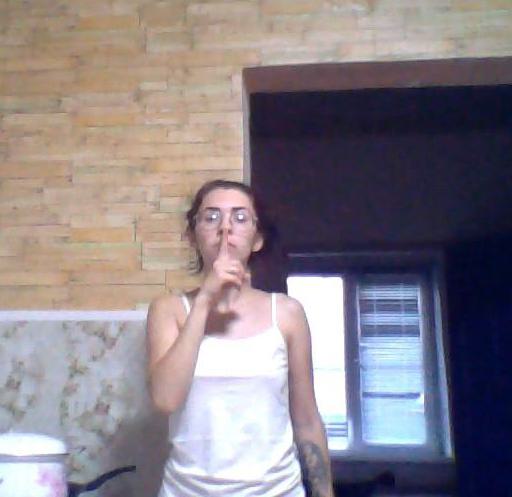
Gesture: mute